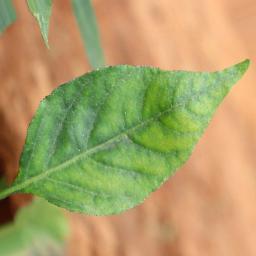
Label: healthy